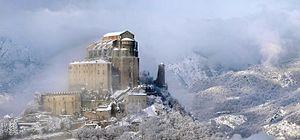
Abbaye Saint-Michel-de-la-Cluse sur le mont Pirchiriano, Piémont, Italie. Italiano: La sacra di San Michele è un complesso architettonico collocato sul monte Pirchiriano in Val di Susa, Piemonte. Fondata tra la fine del X e l'inizio dell'XI secolo, l'abbazia si trova lungo la via di pellegrinaggio che unisce Monte Sant'Angelo, in Puglia, a Mont Saint-Michel, nel nord della Francia. Polski: Opactwo św.
Saint-Ambroise, est une commune dans la Val de Suze de la ville métropolitaine de Turin dans le Piémont en Italie.
L’abbaye Saint-Michel-de-la-Cluse est une abbaye catholique située à 30 km à l'ouest de Turin, sur le mont Pirchiriano, à l'entrée du val de Suse, sur les communes de Sant'Ambrogio di Torino et de Chiusa di San Michele. Elle se trouve sur l'un des itinéraires historiques de la via Francigena.
Le Piémont est une région du nord-ouest de l'Italie. Le Piémont tire son nom de sa situation géographique, au pied des Alpes. Traversé par le Pô, son chef-lieu est Turin. Le Piémont est limitrophe des régions italiennes de la Vallée d'Aoste, de Lombardie, de Ligurie et d’Émilie-Romagne, des cantons suisses du Valais et du Tessin et des régions françaises d'Auvergne-Rhône-Alpes et de Provence-Alpes-Côte d'Azur.
Le test du canard est un type d'inférence qui, dans sa forme la plus fréquente, s'énonce ainsi : « si ça ressemble à un canard, si ça nage comme un canard et si ça cancane comme un canard, c'est un canard. » Ce raisonnement analogique implique qu'un sujet peut être catégorisé d'après certaines de ses caractéristiques apparentes. L'expression désignant cette inférence par association de traits est d'abord employée aux États-Unis durant la guerre froide, dans le contexte du maccarthysme, et censée faciliter l'identification de sympathisants communistes supposés. Sur le plan linguistique, cette analogie s'analyse comme une imbrication de métonymies et de métaphores sur le plan cognitif, comme un prototypage. Si l'inférence semble relever plutôt de la classification populaire que de l'ornithologie savante, le développement de l'éthologie et les réflexions contemporaines sur la notion d'espèce tendent à accréditer une approche à partir des traits communs, y compris comportementaux.